SMS Oldenburg (1884)

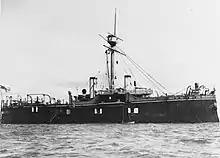
at anchor, date unknown

She remained with I Division in 1891. In late February, she embarked (Vice Admiral) Max von der Goltz to Britain to witness the launchings of the new pre-dreadnought battleship and the armored cruiser at the invitation of the British Admiralty. The visit lasted into early March, and while the ship was in Britain, a detachment of her crew was sent to participate in a military parade for Queen Victoria. rejoined I Division on 1 May, and the year's maneuvers simulated a two-front war against Russia and either France or Denmark. s deficiencies as a warship, particularly her insufficient radius of action, were highlighted during these exercises. Especially revealing was the fact that she had to be towed back to port after she ran out of coal. That year, the German fleet was reorganized and a training squadron of ironclads was kept in commission through the winter, though was assigned to the Reserve Division of the North Sea, at that time coming under the command of "KzS" Alfred Herz. On 31 December, riots broke out among the ship's crew, which was quickly suppressed; the participants were subsequently tried in courts martial.